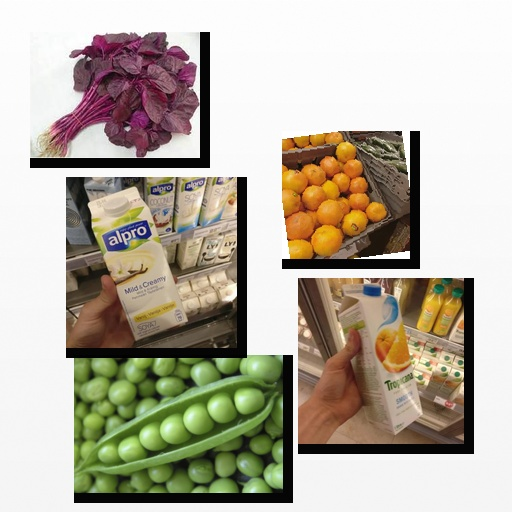
Food items: red_grapefruit, amaranth, peas, vanilla_soy_yogurt, mixed_juice